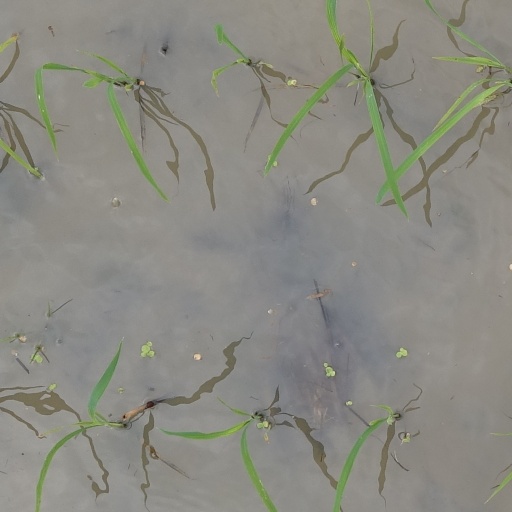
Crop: rice